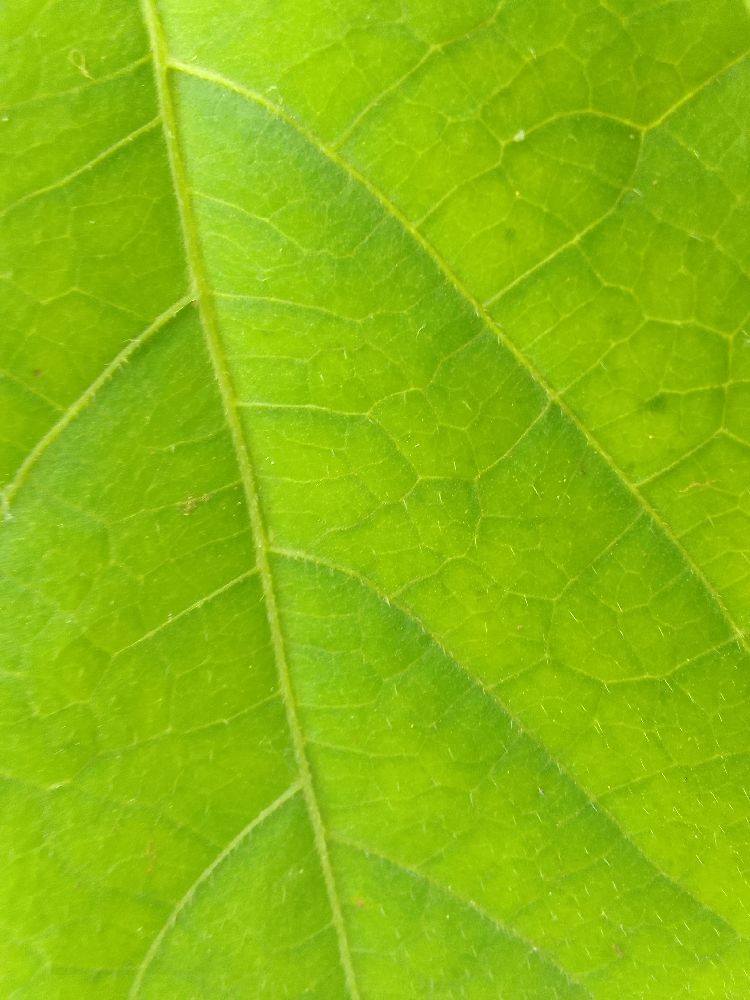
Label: healthy